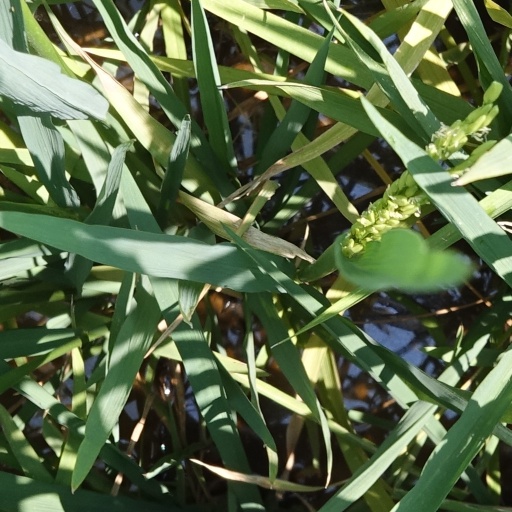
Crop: rice